Beaufront Castle

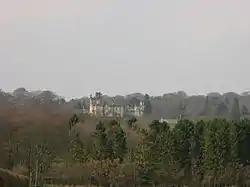

Beaufront Castle is a privately owned 19th-century country house near Hexham, Northumberland, England. It is a Grade I listed building.